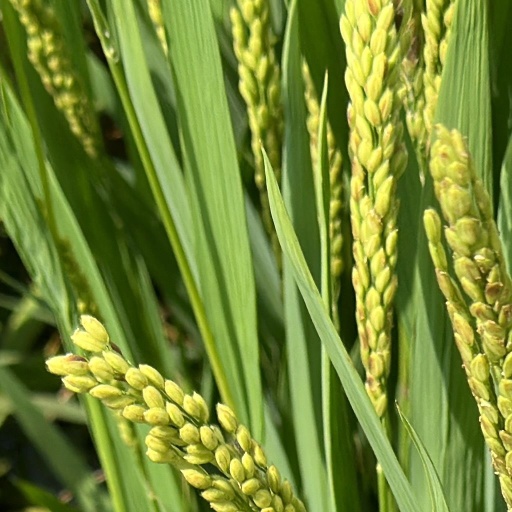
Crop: rice